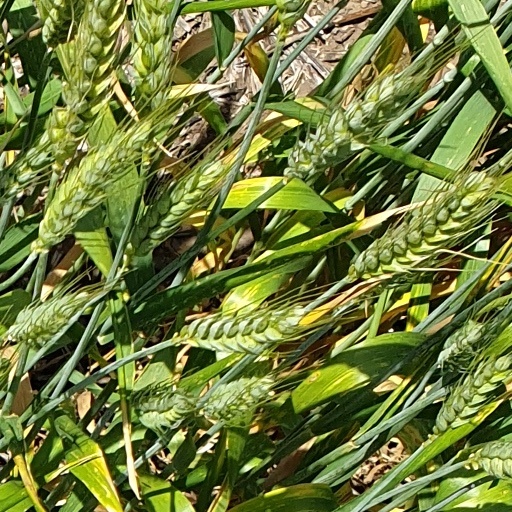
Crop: wheat